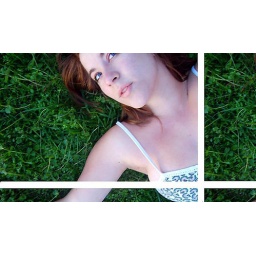
and the green grass grows all around